Albidaro and the Mischievous Dream

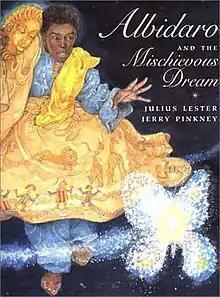

Albidaro and the Mischievous Dream is a 2000 book by Julius Lester and illustrator Jerry Pinkney telling why teddy bears look as if they have a secret.